Waterloo campaign: Ligny through Wavre to Waterloo

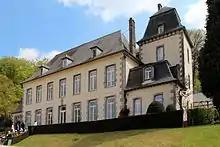
Abbey of Aywiers in the village of Couture-Saint-Germain.

During the day, Major Falkenhausen conducted reconnaissance toward Genappe from . He observed the French advance along the Genappe-Brussels high road from woods beyond Céroux. Prussian patrols were sent toward Lasne, Couture-Saint-Germain, and , to observe the defiles along the streams of the Lasne.